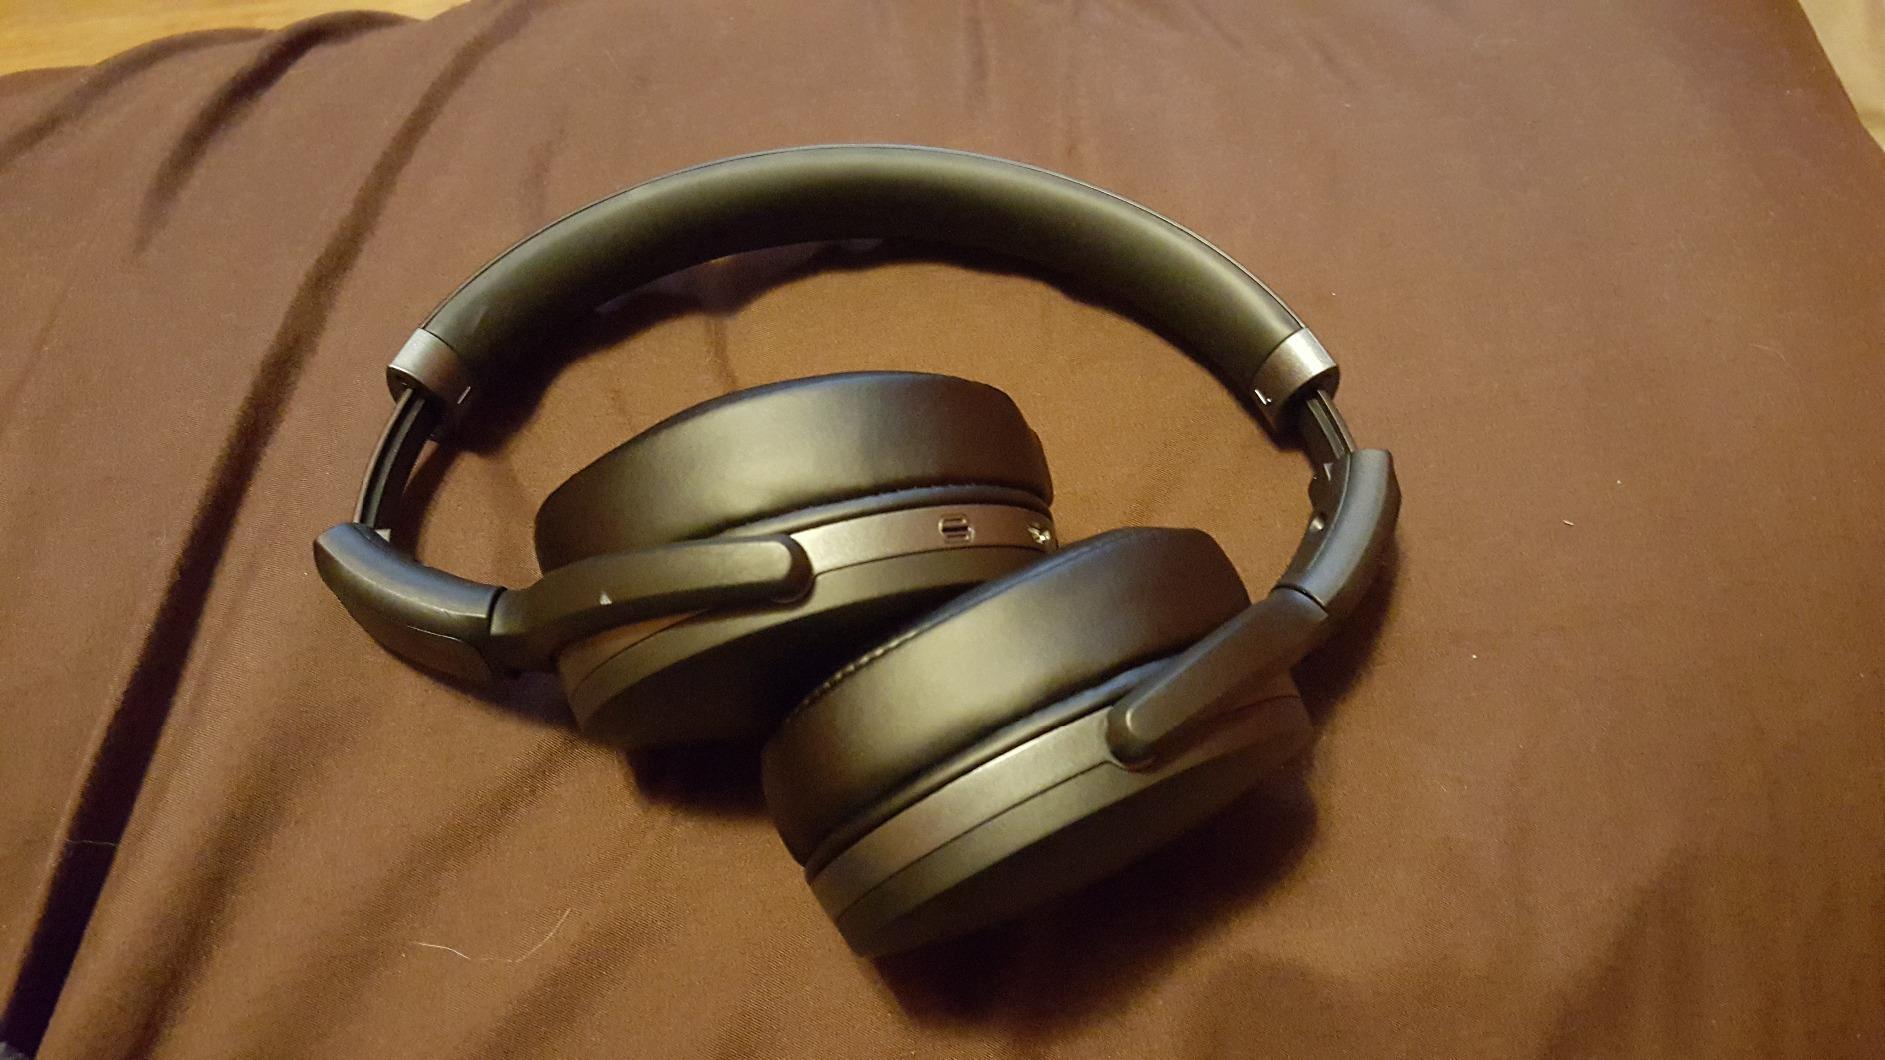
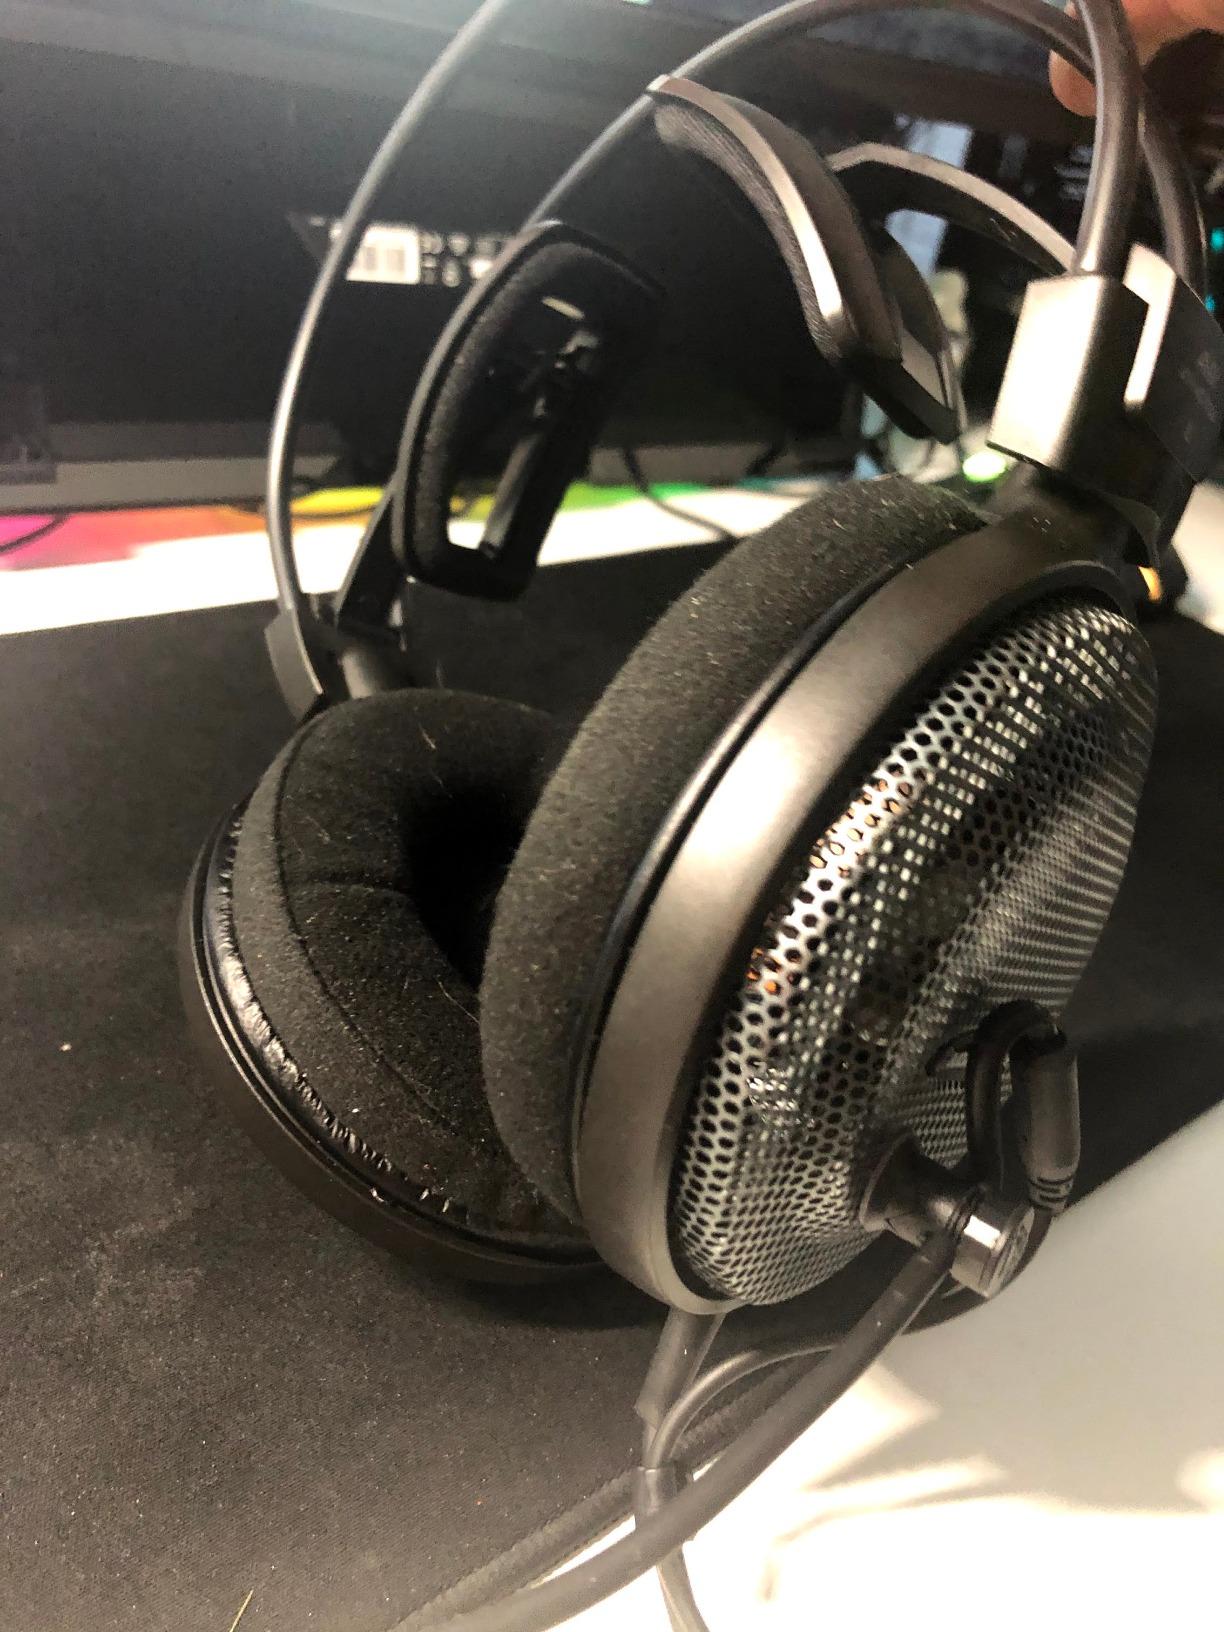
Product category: headphones
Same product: no